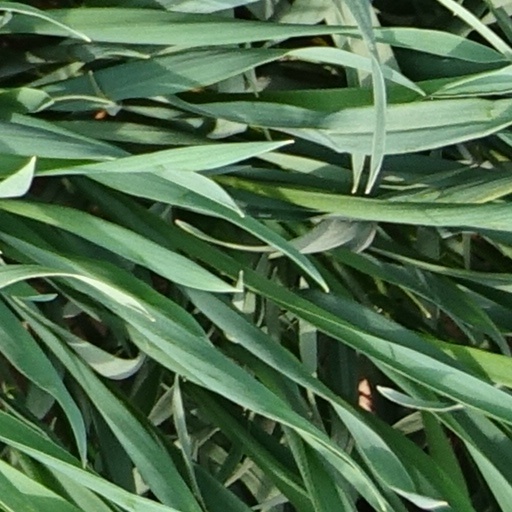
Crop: wheat